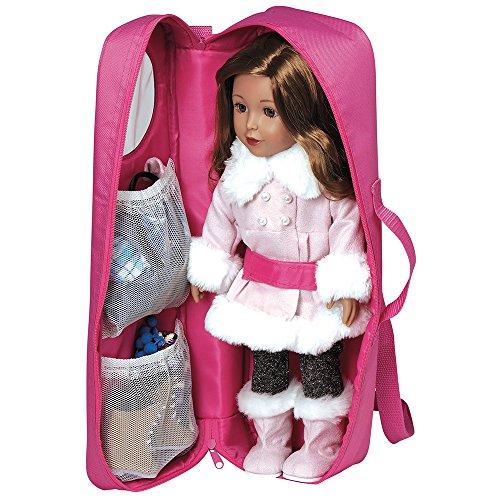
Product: Adora Amazing Girls 18" Doll Accessory - Adjustable Travel Carrier (Amazon Exclusive)
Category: Toys & Games | Dolls & Accessories | Doll Accessories
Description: The stylish 18” Doll Carrier is the perfect accessory to take your doll with you wherever you go.
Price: $19.99
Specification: ProductDimensions:6x4x18.5inches|ItemWeight:8ounces|ShippingWeight:9.6ounces(Viewshippingratesandpolicies)|DomesticShipping:ItemcanbeshippedwithinU.S.|InternationalShipping:ThisitemcanbeshippedtoselectcountriesoutsideoftheU.S.LearnMore|ASIN:B06XJ9D75C|Itemmodelnumber:217718|Manufacturerrecommendedage:6-18years